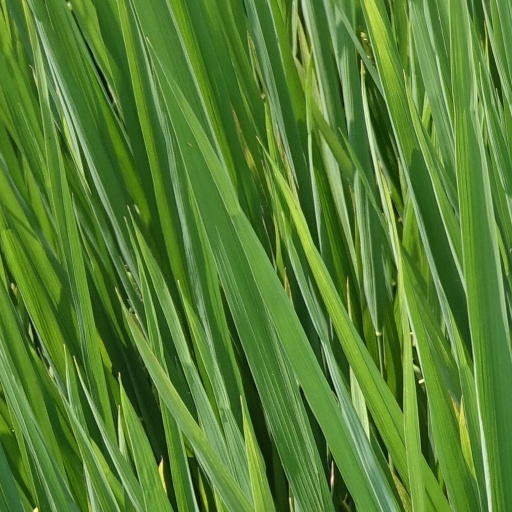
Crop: rice